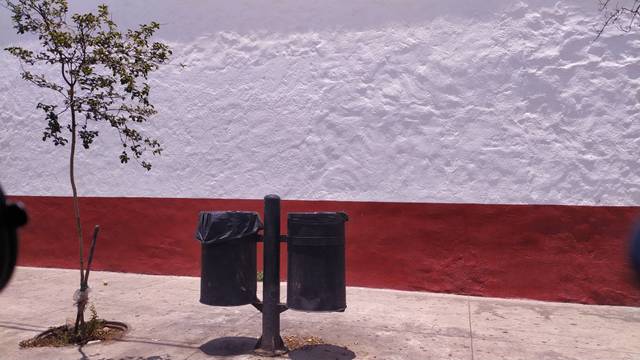
Region: Mexico
Coordinates: 20.722, -103.393